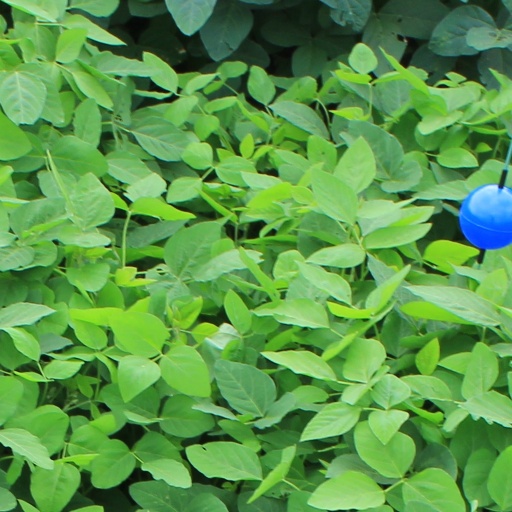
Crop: soybean